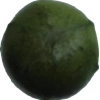
Label: green_avocado